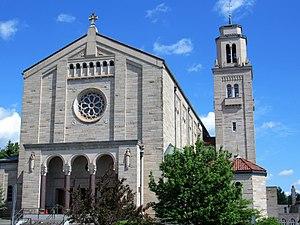
Le diocèse de Duluth est un siège de l'Église catholique aux États-Unis, suffragant de l'archidiocèse de Saint Paul et Minneapolis. En 2016, il comptait 53.046 baptisés pour 447.568 habitants. Il est tenu par Mᵍʳ Michel Joseph Mulloy.